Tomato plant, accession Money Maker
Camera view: horizontal (90 deg, fisheye); turntable rotation: 270 degrees
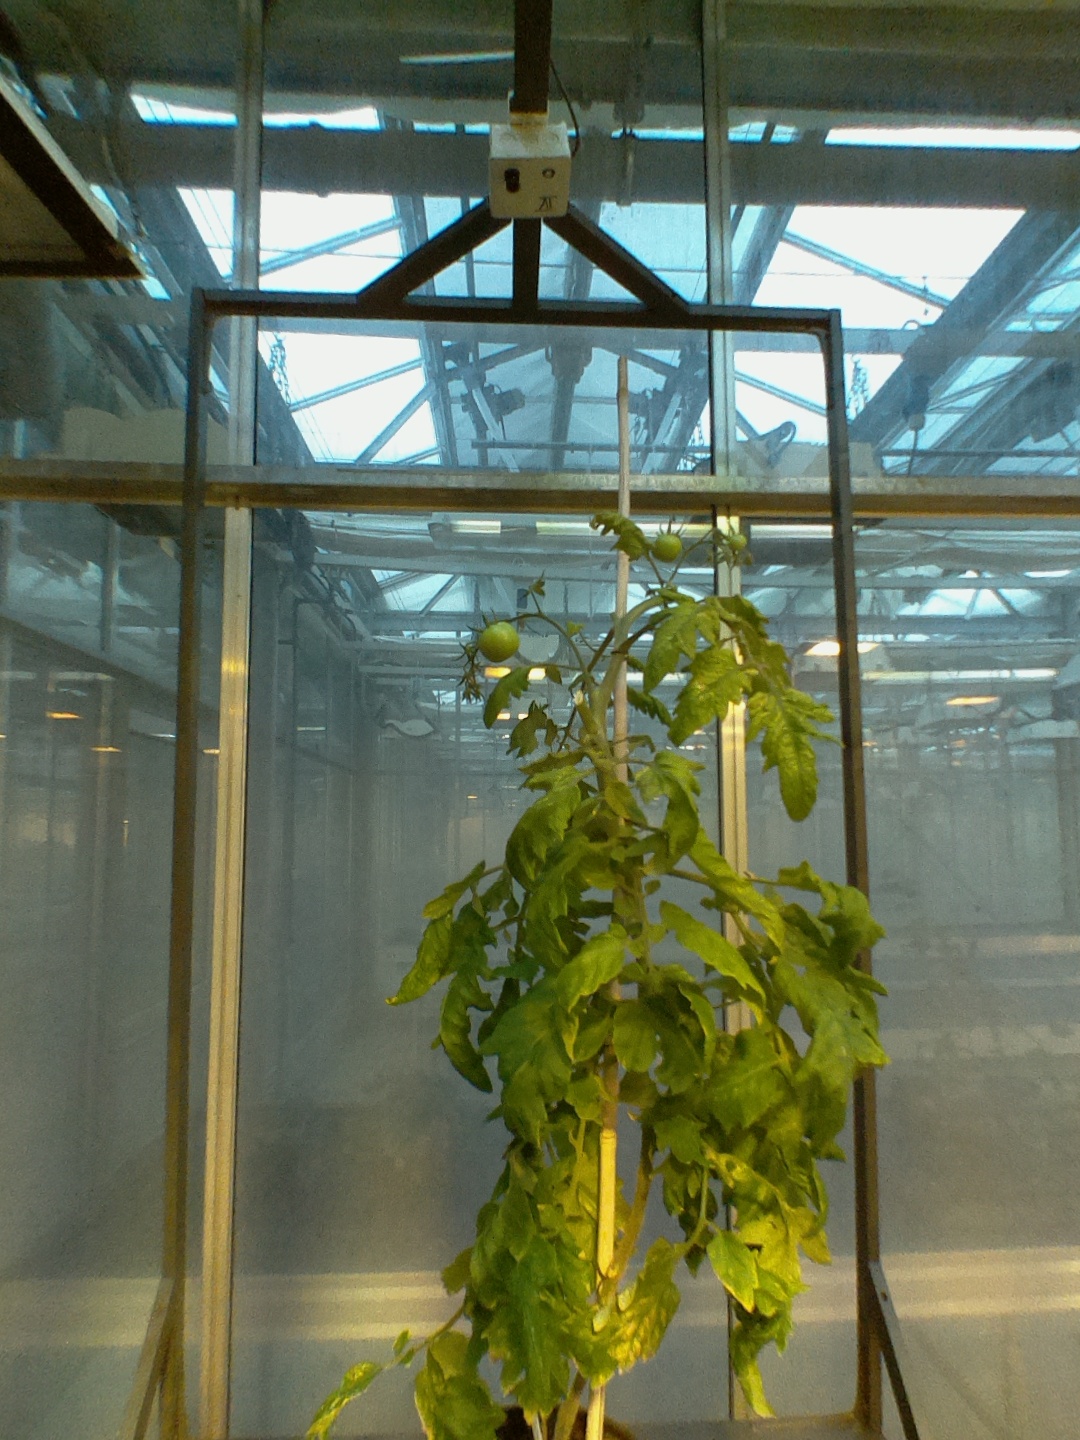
BBCH growth stage 79: 90% -100% of final fruit size